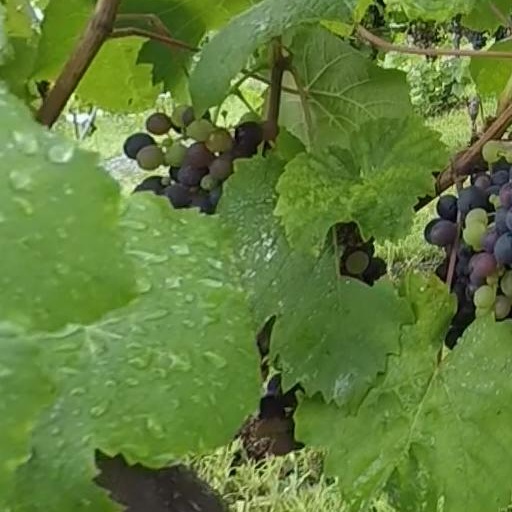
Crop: grape